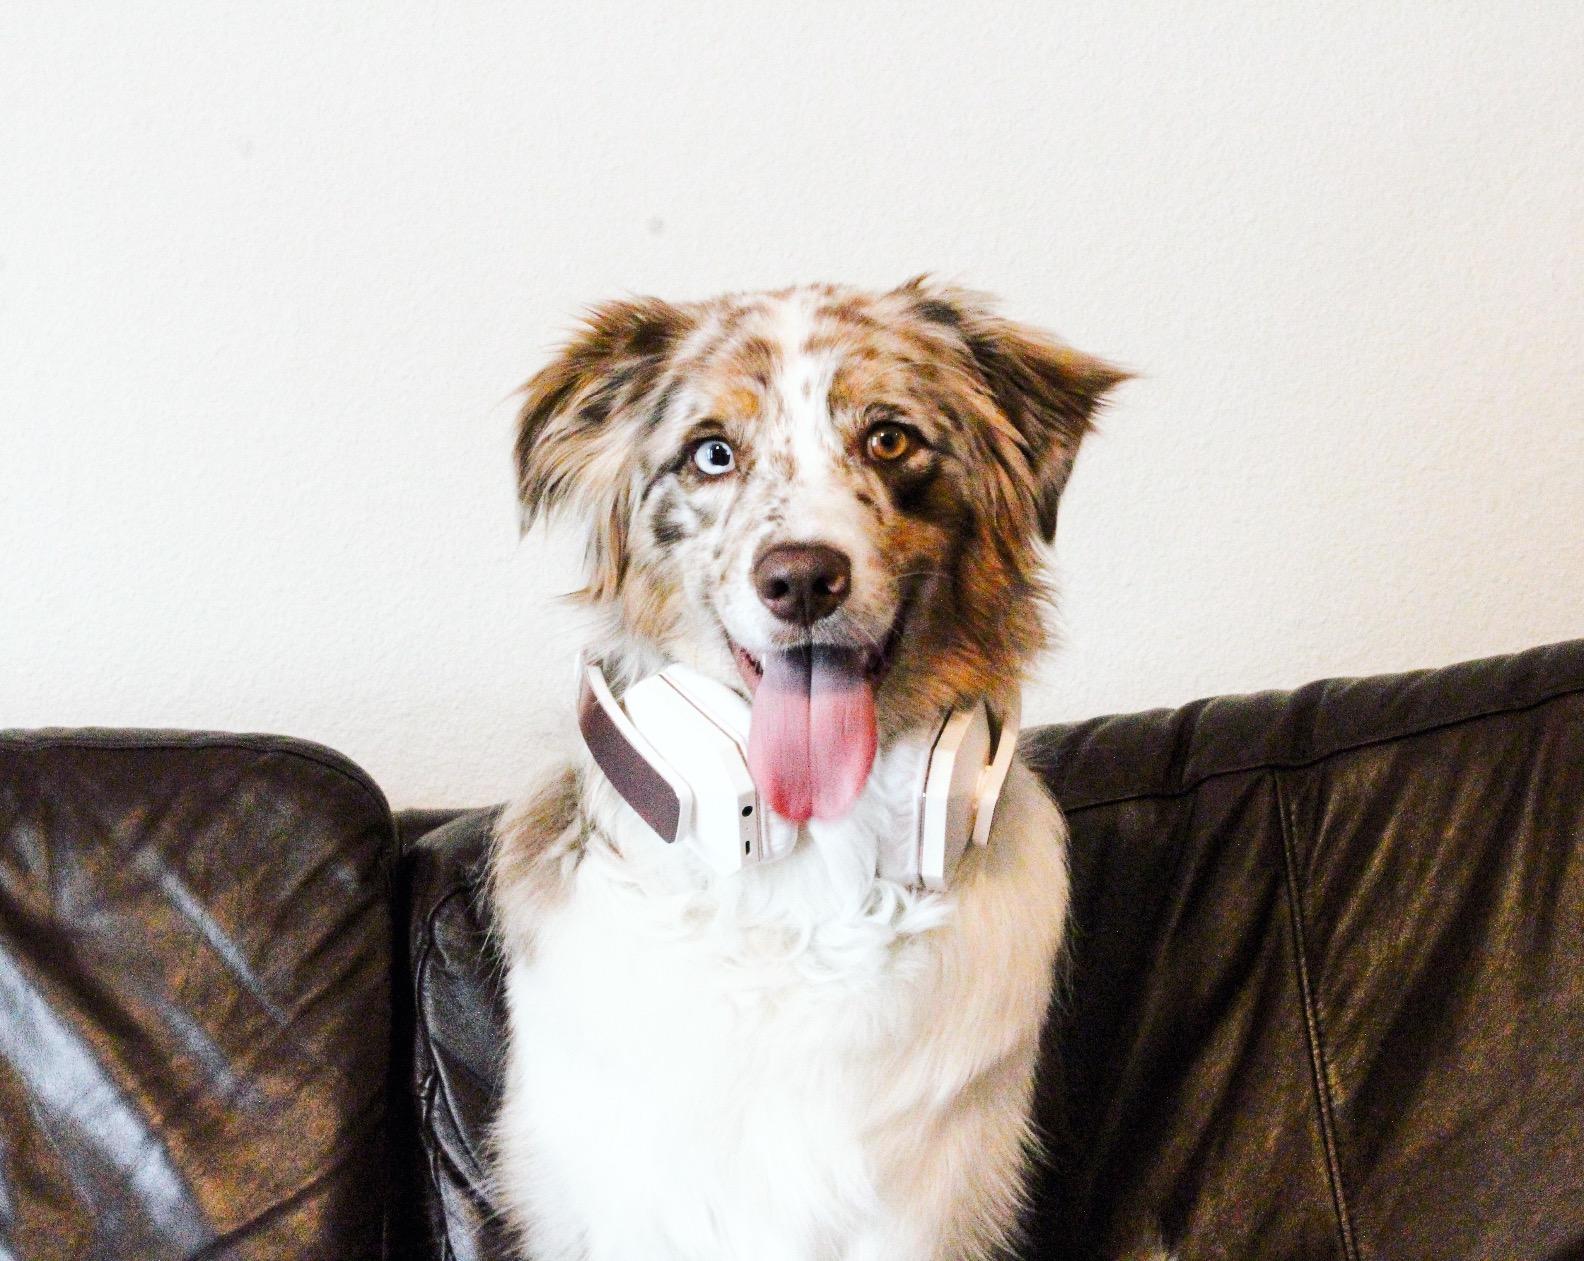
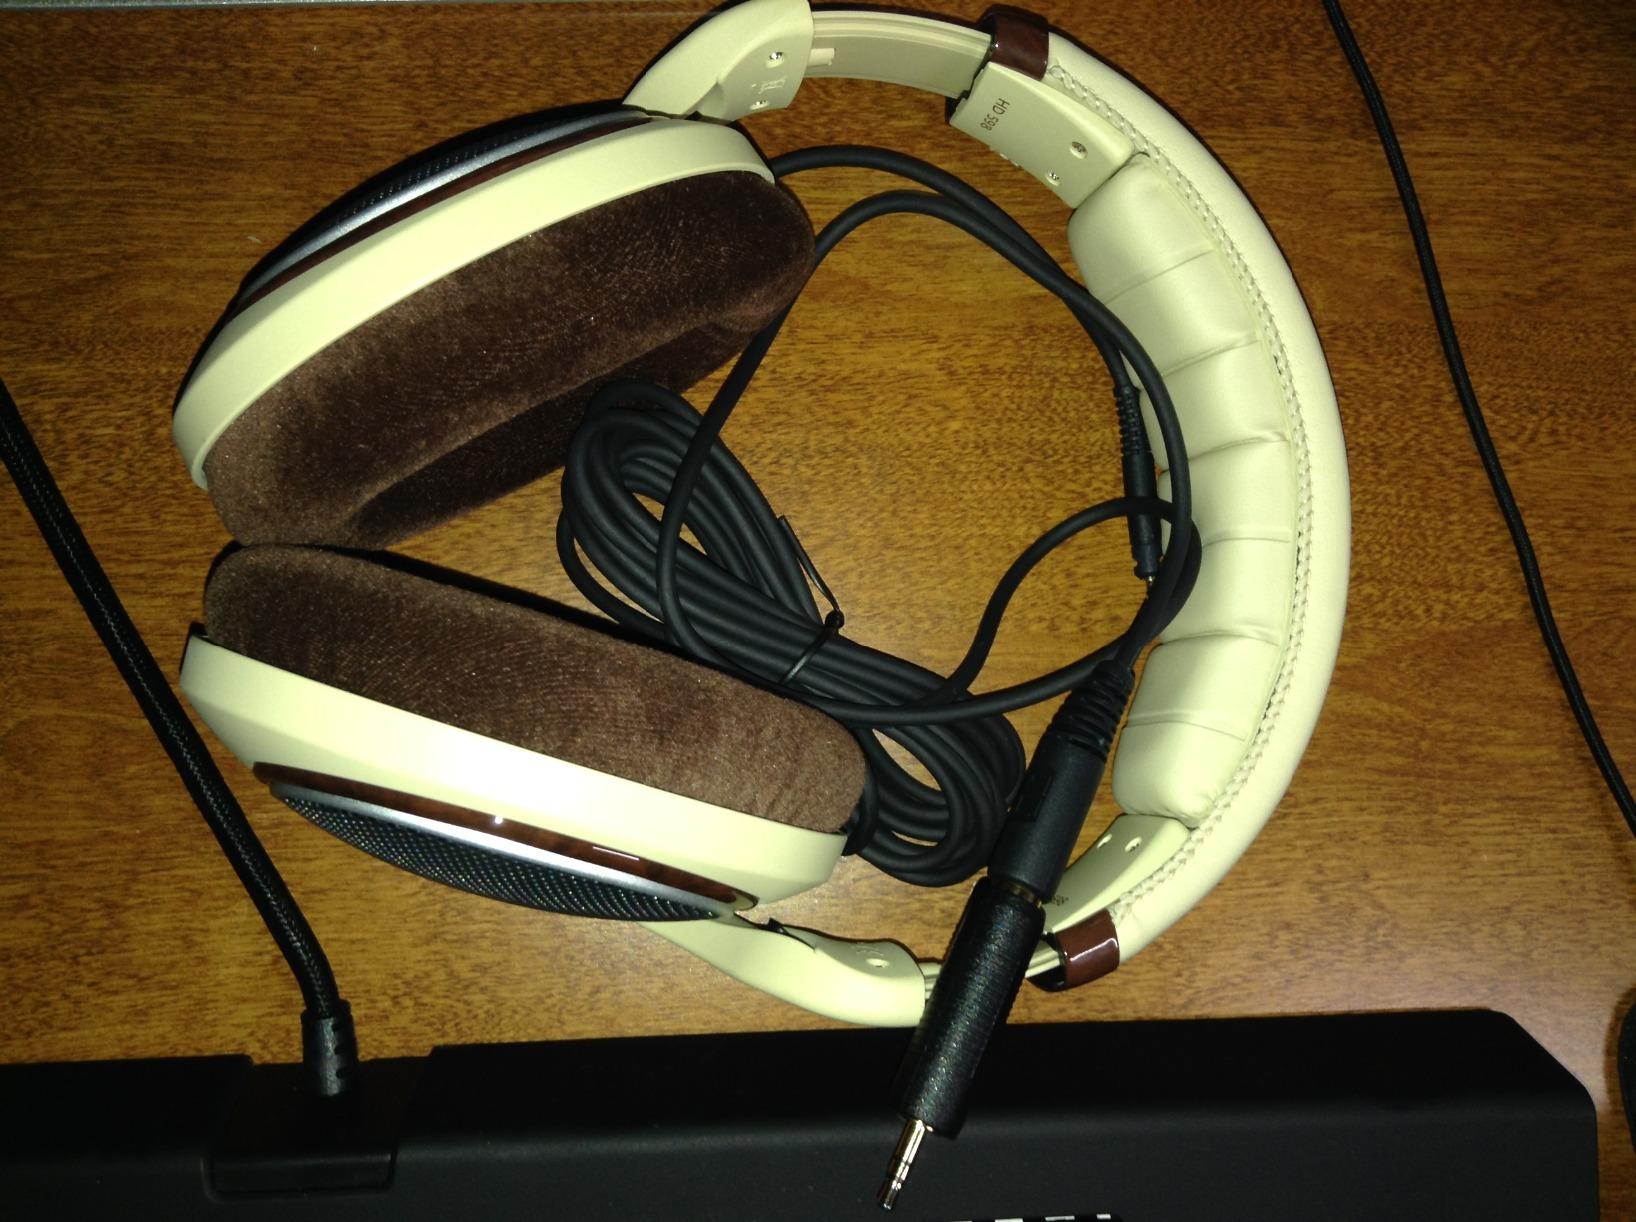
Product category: headphones
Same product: no